War crimes in the Kosovo War

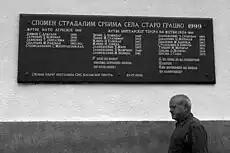
Staro Gracko massacre memorial

Around 10% of all KLA insurgents engaged in fighting during the conflict were under the age of 18, with some being as young as 13. The majority of them were 16 and 17 years old. Around 2% were below the age of 16. These were mainly girls recruited to cook for the soldiers rather than to actually fight.